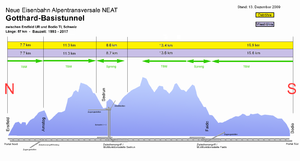
Schema de la couverture montagneuse au dessus du tunnel de base du Gotthard et méthodes de percement (dynamite ou tunnelier)
Le tunnel de base du Saint-Gothard est un tunnel ferroviaire bi-tube passant sous le massif du Saint-Gothard, en Suisse. Mesurant 57,1 km de long, il est en 2020 le plus long tunnel du monde. Il relie Erstfeld dans le canton d'Uri à Bodio dans le canton du Tessin. Il s'agit également du tunnel le plus enfoui au monde puisque sa couverture de roche atteint 2 450 mètres de hauteur. Sa construction a débuté en 1996, son percement s'est achevé en 2011 et sa mise en service commerciale a eu lieu le 11 décembre 2016. Il est essentiellement destiné au trafic ferroviaire à grande vitesse. Pour les voyageurs, le temps de trajet en train entre Zurich et Milan est ramené à 2 h 40 min. C'est un tunnel de base, c'est-à-dire de faible altitude, évitant ainsi aux trains une phase d'ascension pour y accéder.